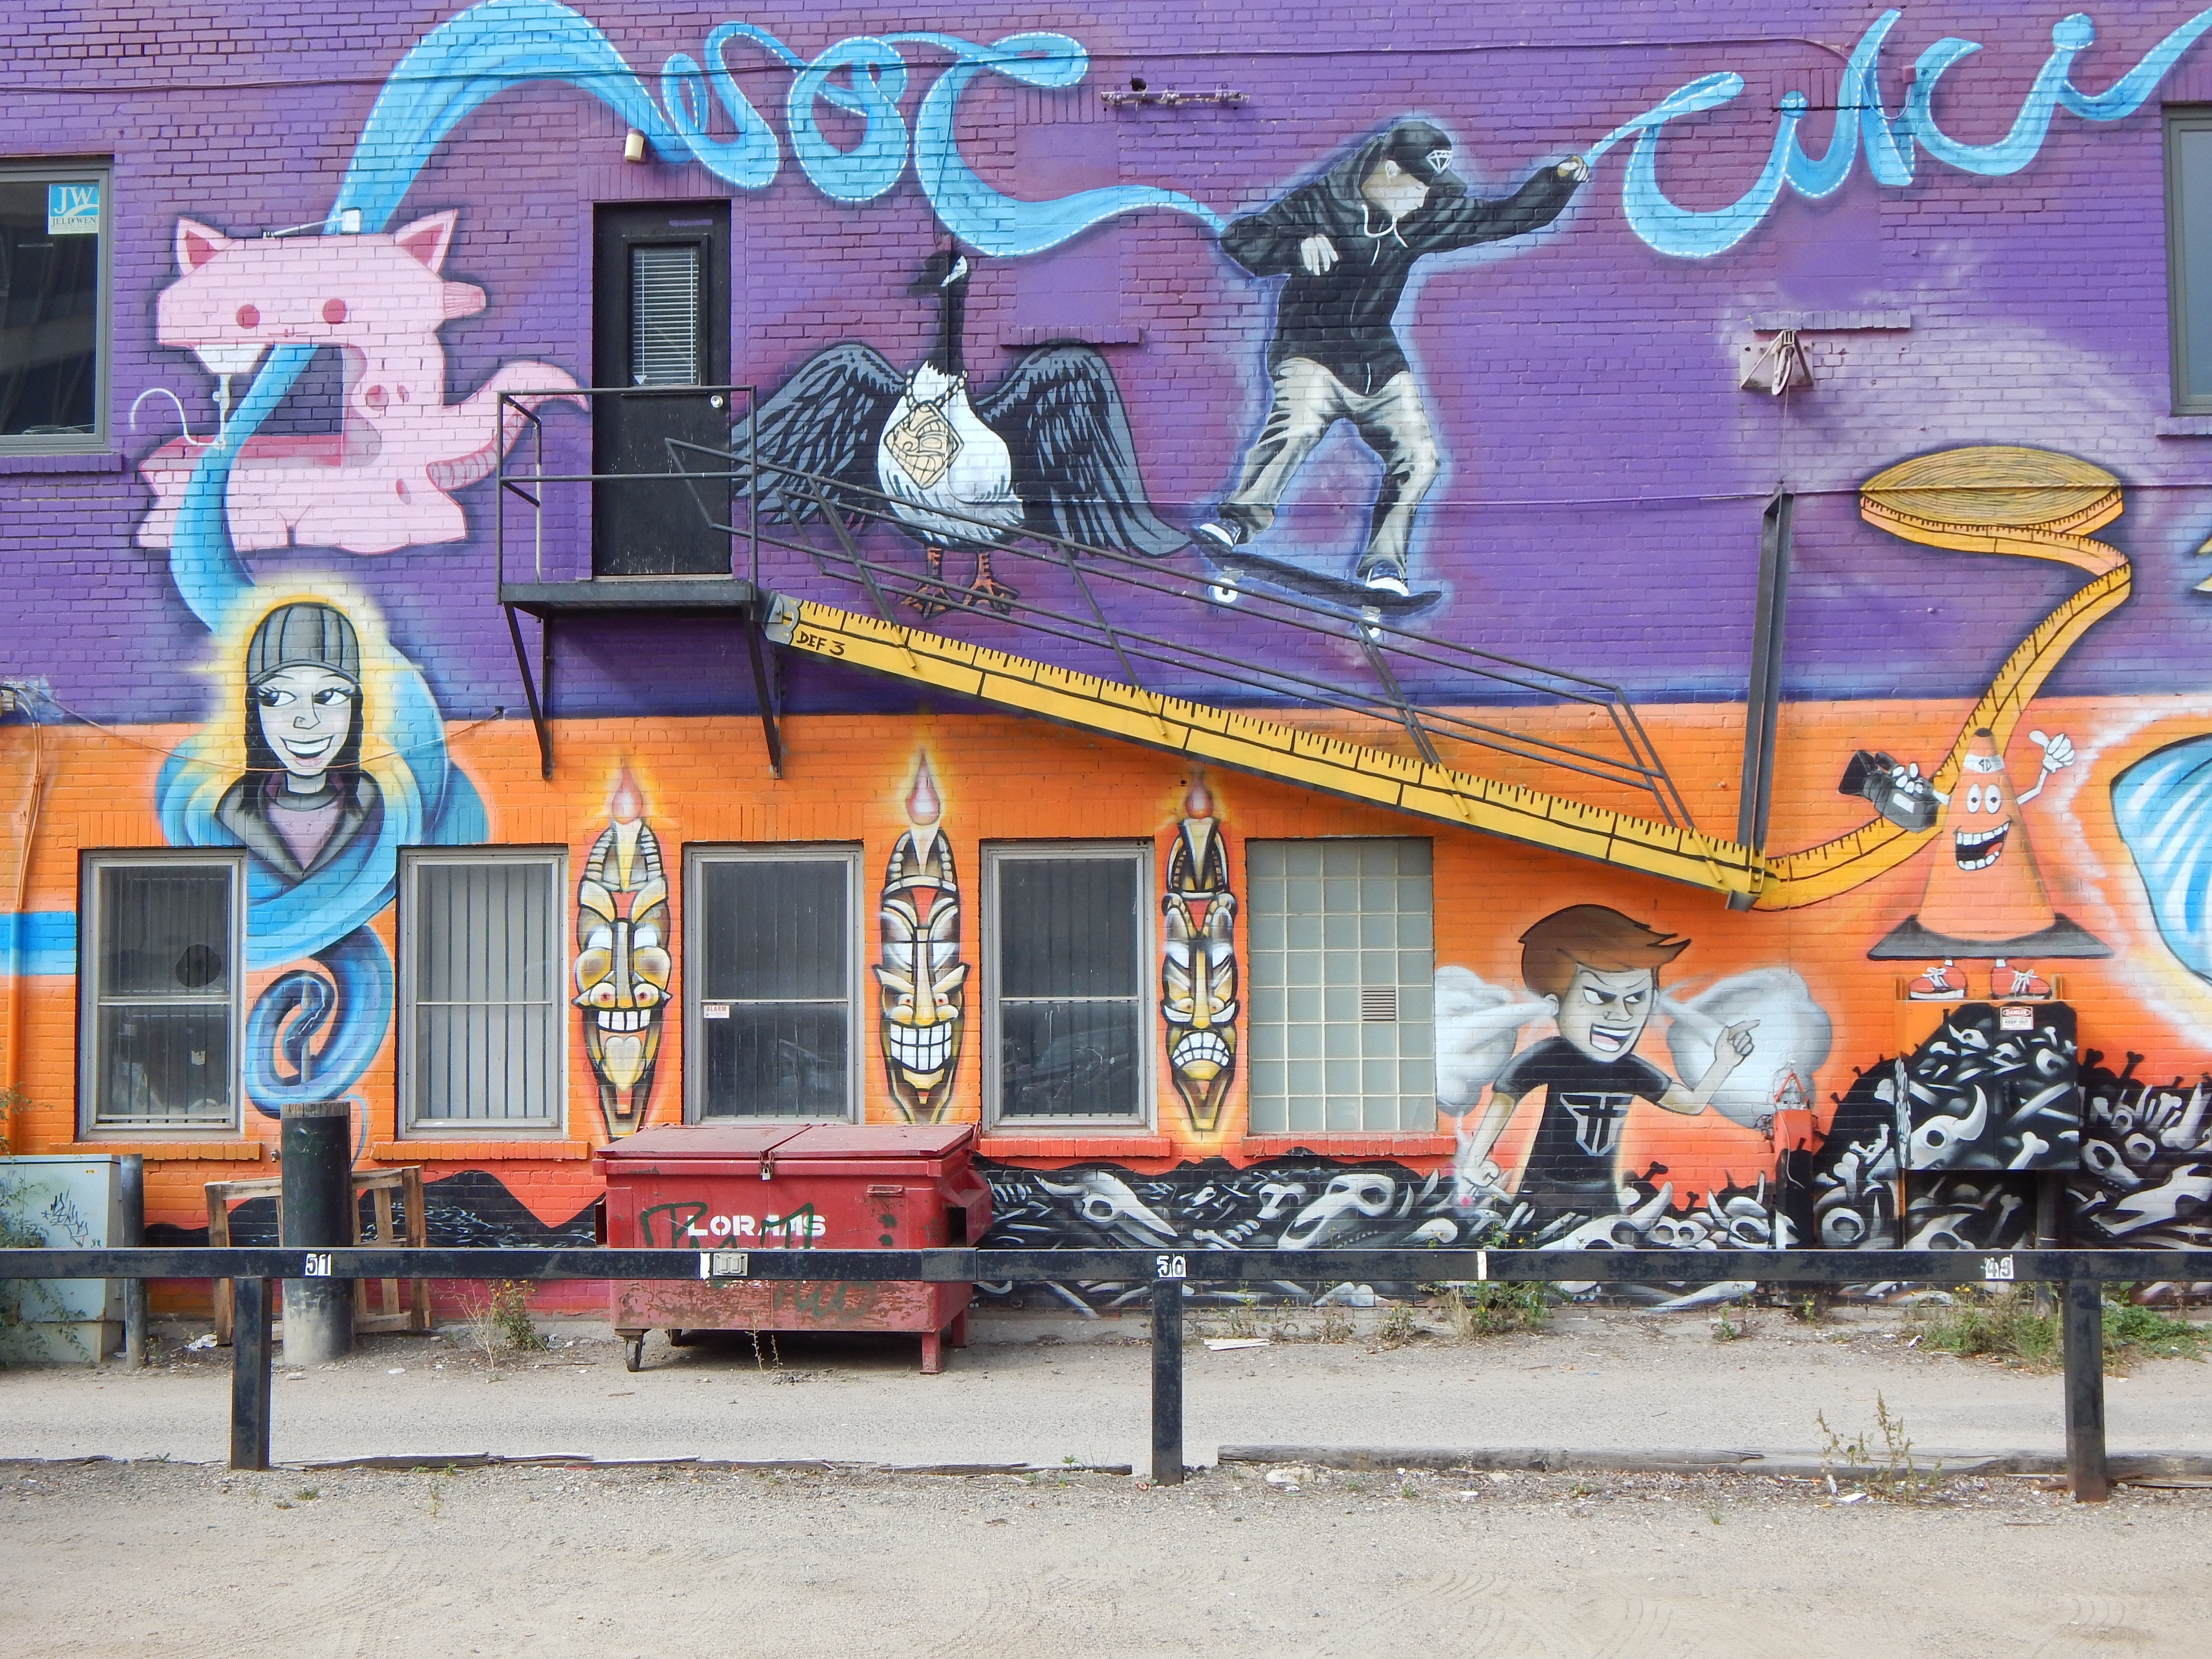
building, urban, wall, artistic, paint, colorful, graffiti, artwork, street art, art, mural, regina, saskatchewan